Swiss pavilion

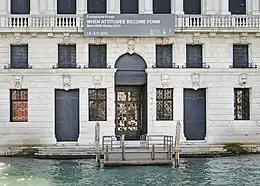
Le Palais Corner della Regina (Venise) (10351815544)

The Swiss pavilion houses Switzerland's national representation during the Venice Biennale arts festivals.